SC Germania Hamburg

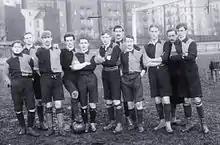
SC Germania ca. 1904

In the beginning the newly formed SC Germania remained focused on track and field and reportedly achieved some notoriety. In 1891, after a number of expatriate Englishmen joined the club, Germania incorporated the increasingly fashionable sport of association football in its activities. Germania was soon in a position to field two teams. The first ground in that era was a meadow, rented from a farmer in Wandsbek, just out of town. An outbreak of cholera in Hamburg in 1892, occasioning about 8,000 fatalities, led to a temporary shutdown of activities.